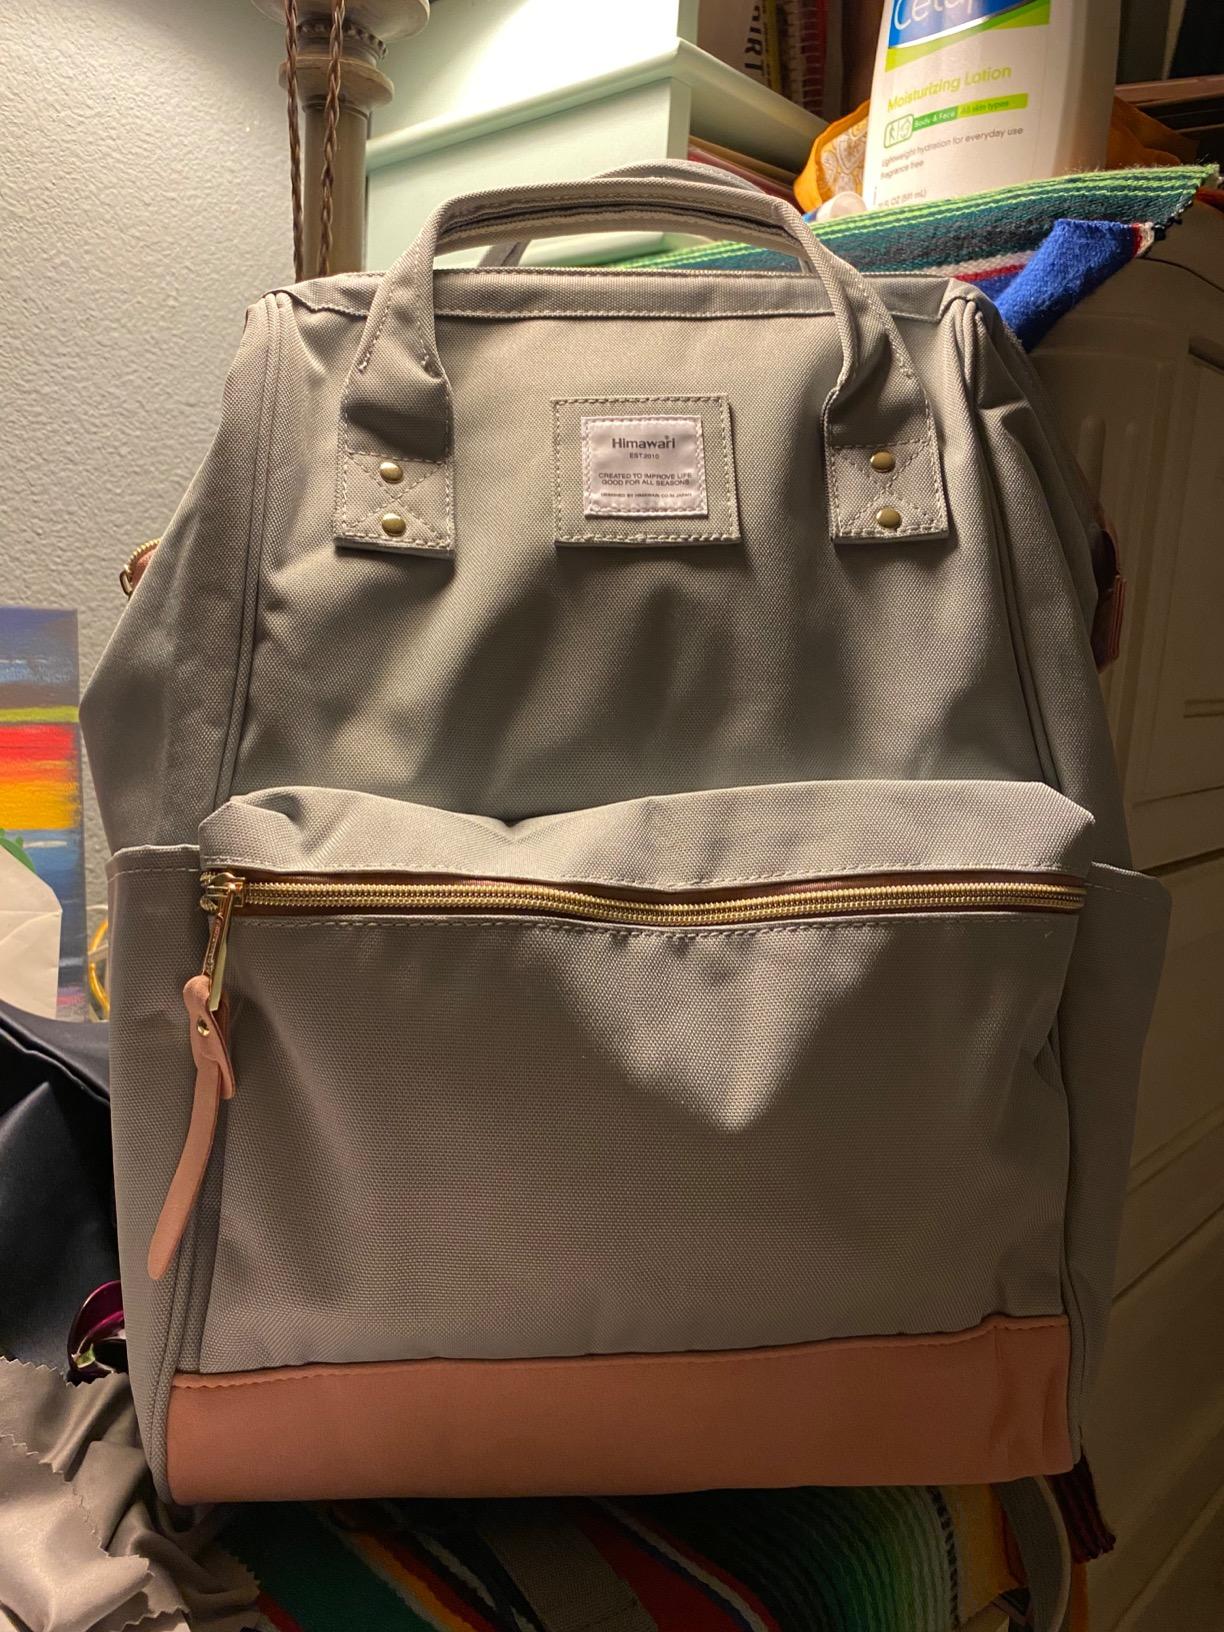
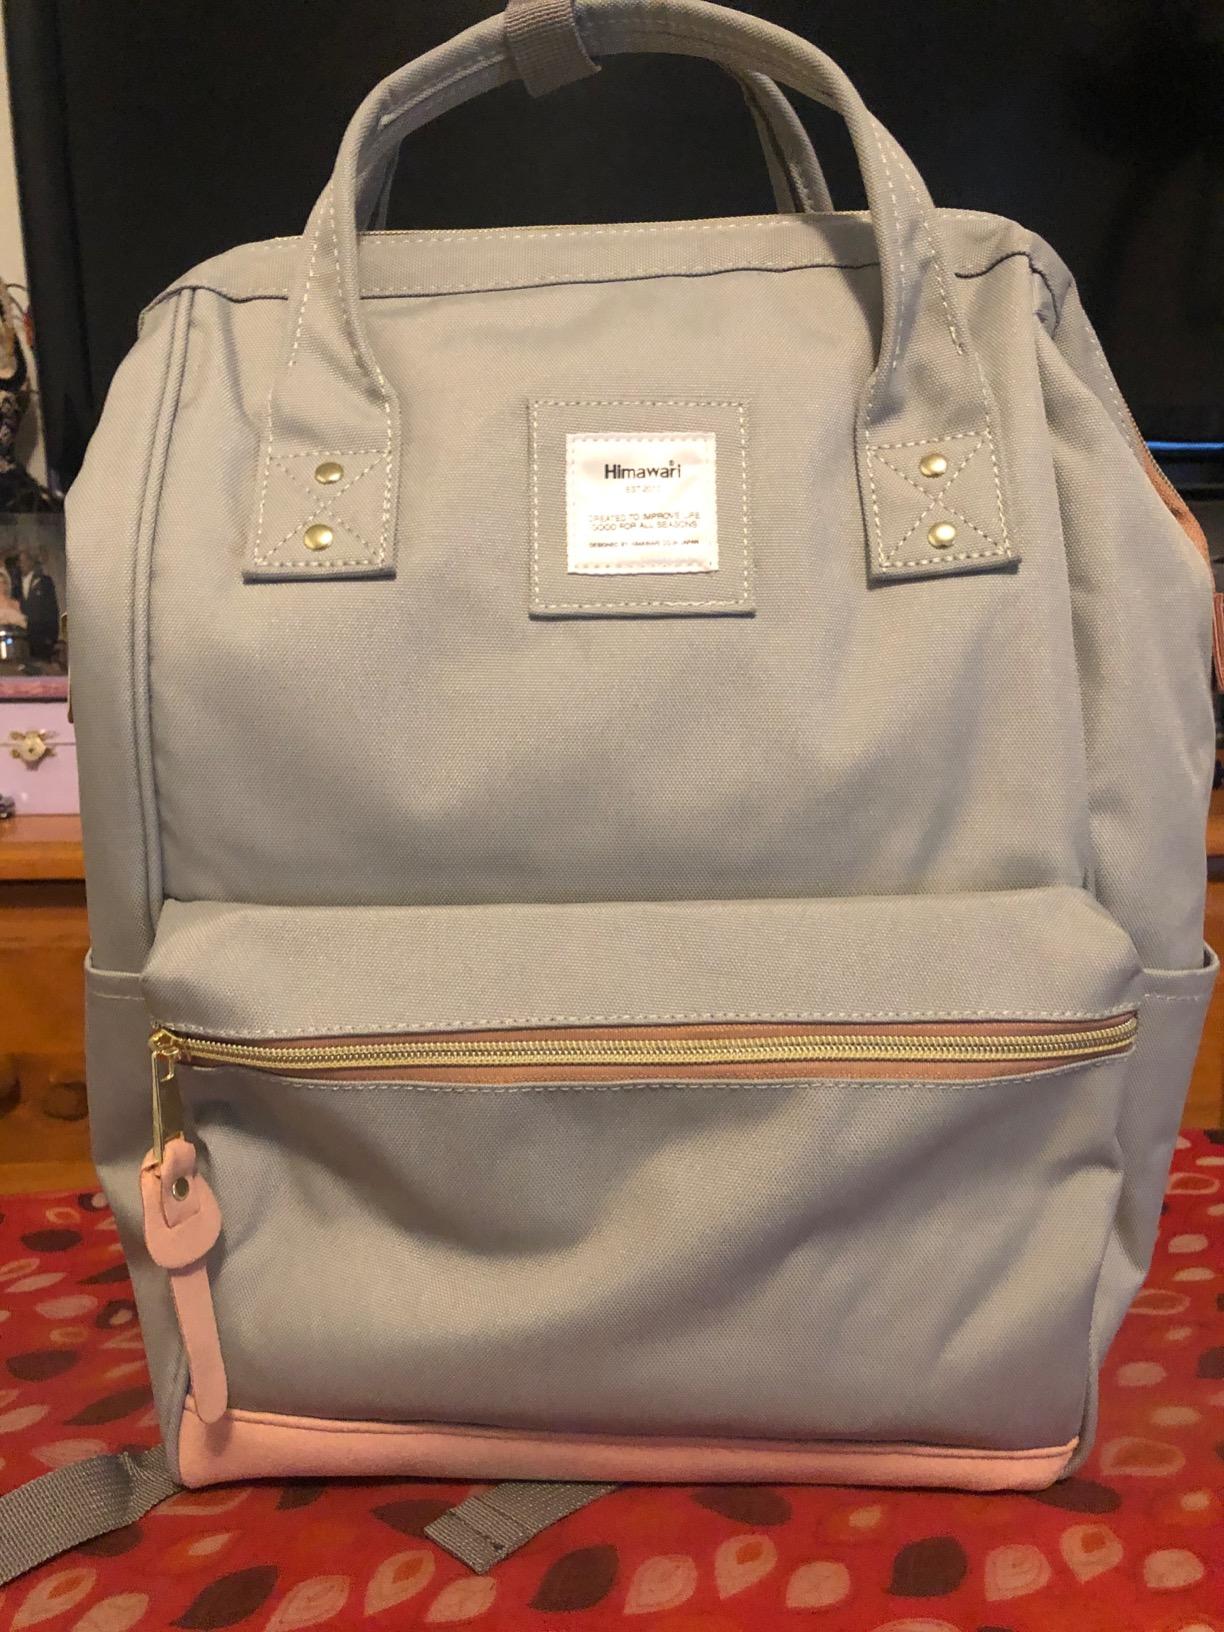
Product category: bag
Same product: yes